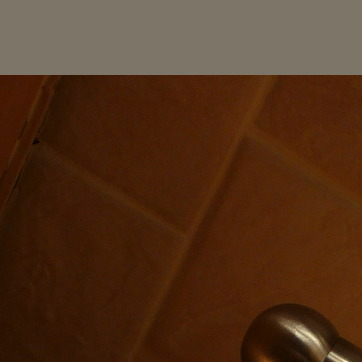
Material: tile